Cemetery Man

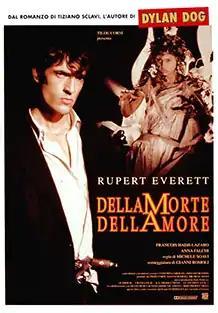
Italian film poster

Cemetery Man is a 1994 horror film directed by Michele Soavi and starring Rupert Everett, François Hadji-Lazaro and Anna Falchi. It was produced by Tilde Corsi, Gianni Romoli and Soavi and based on the novel "Dellamorte Dellamore" by Tiziano Sclavi. Everett plays a beleaguered caretaker of a small Italian cemetery, who searches for love while defending himself from dead people who keep rising again. It is an international co-production between Italy, France, and Germany.